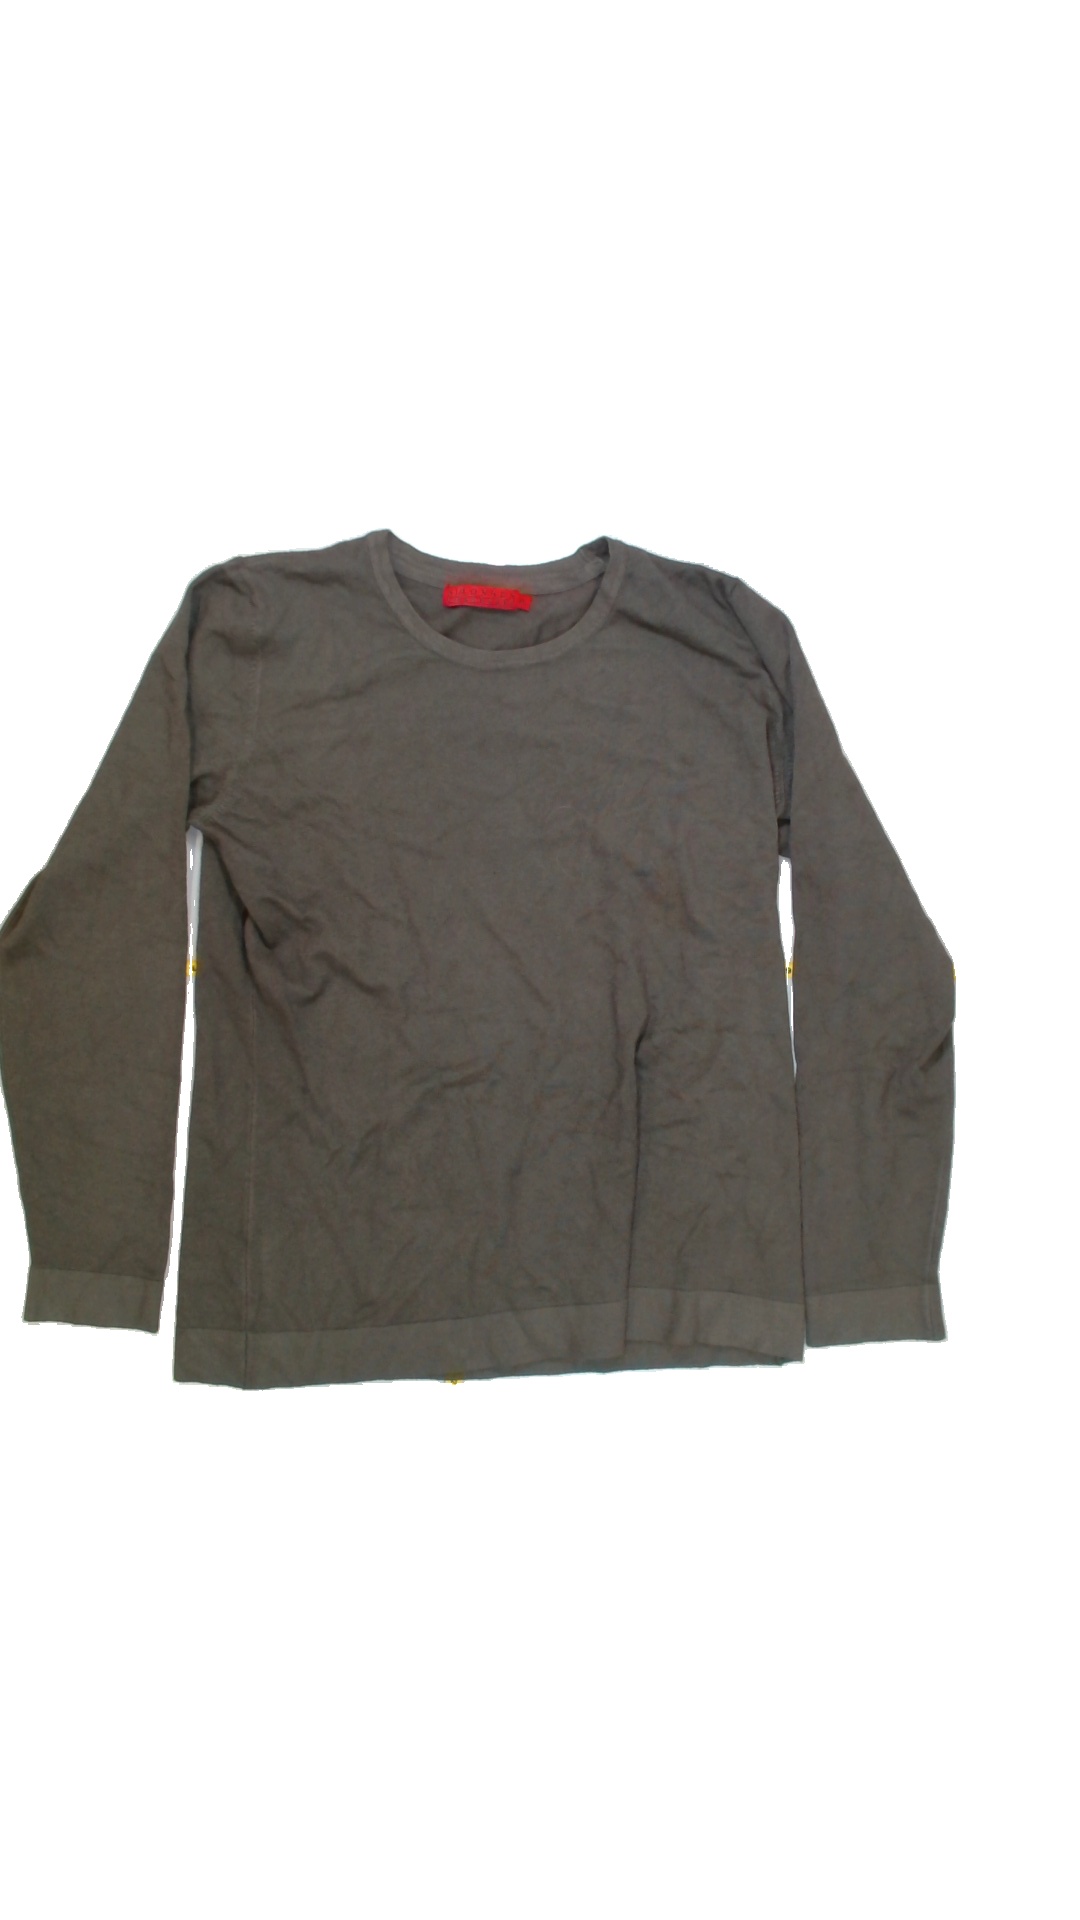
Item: Sweater (Ladies)
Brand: Not Applicable
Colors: Green
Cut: Regular, C-collar
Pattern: Plain
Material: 47%viscose 28%polyester 25%nylon
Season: All
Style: No trend
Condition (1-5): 4
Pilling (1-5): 4
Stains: Yes
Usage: Export
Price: <50